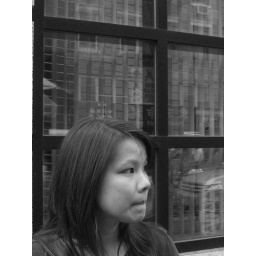
Naomi debating the merits of various fruits for sale on the street in Chinatown